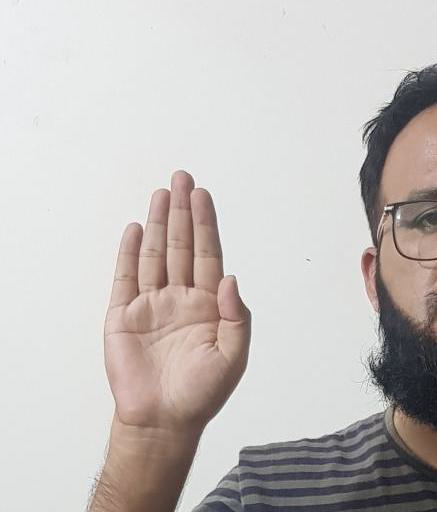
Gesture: stop